Battle of Ordal

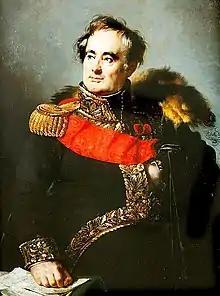
Charles Decaen

Joined by the 44th Line, the 7th Line attacked again and rolled over the Spanish redoubt, killing many of its defenders. Suchet fed troops into the fight, sending Habert's division to the left and placing Harispe's second brigade in support of Mesclop. As the French attack developed, it spread farther and farther to the left to put pressure on the Allied right flank. Thomas Robert Bugeaud, then only a captain in the 116th Line, led his troops across the ravine on a narrow path just to the south of the bridge. This battalion arrived in front of the main body of the 27th Foot. Early in the action, Adam was wounded and handed over command to Colonel Reeves who was later wounded as well. Meanwhile, the Spanish fought well under their commanders, including Colonel Antony Bray of the "Tiradores de Cadiz" and the Grenadiers under Rafael Larruda. However, the weight of the French attack finally flanked and broke the Anglo-Spanish right. As the allied soldiers fled, Suchet launched Delort in pursuit with the 4th Hussars. The Brunswick Hussars momentarily checked the pursuit, but the 4th Hussars managed to overrun and capture all four British guns which had been withdrawn before the end of the fight. Altogether the 4th Hussars rounded up nearly 500 prisoners.